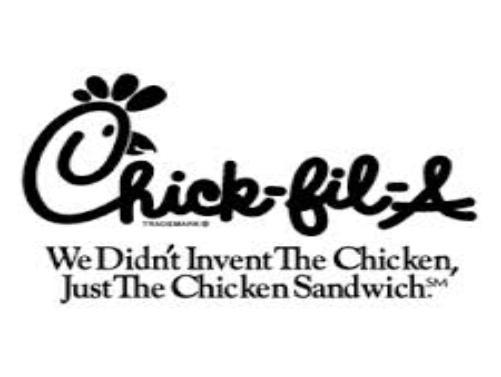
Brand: Chick-fil-A
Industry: Food